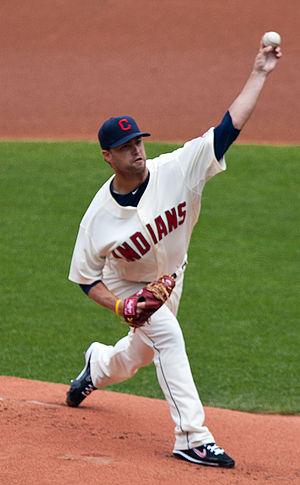
La saison 2010 des Indians de Cleveland est la 110ᵉ saison en ligue majeure pour cette franchise qui reste sur une saison 2009 très décevante. Même déconvenue en 2010 avec une médiocre quatrième place en division centrale de la Ligue américaine.